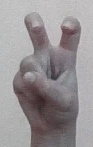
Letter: toot